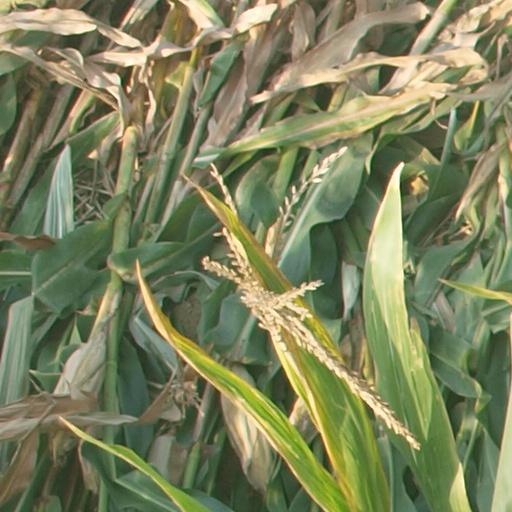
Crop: maize; corn